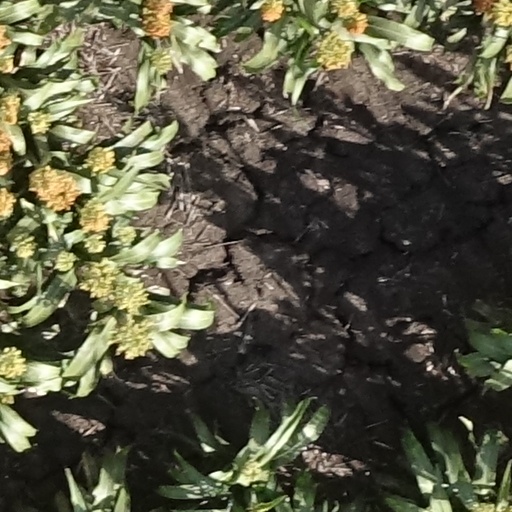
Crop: sorghum